Suat Serdar

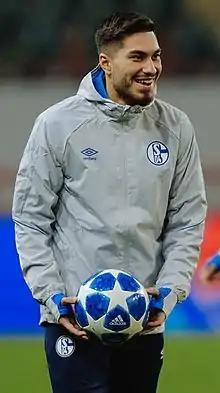
Serdar with Schalke 04 in 2018

Suat Serdar (born 11 April 1997) is a German professional footballer who plays as a midfielder for Serie A club Hellas Verona.